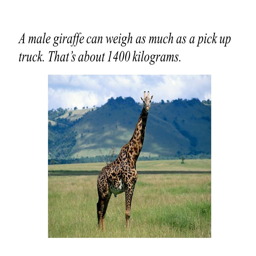
a male giraffe can weigh as much as a pick up truck